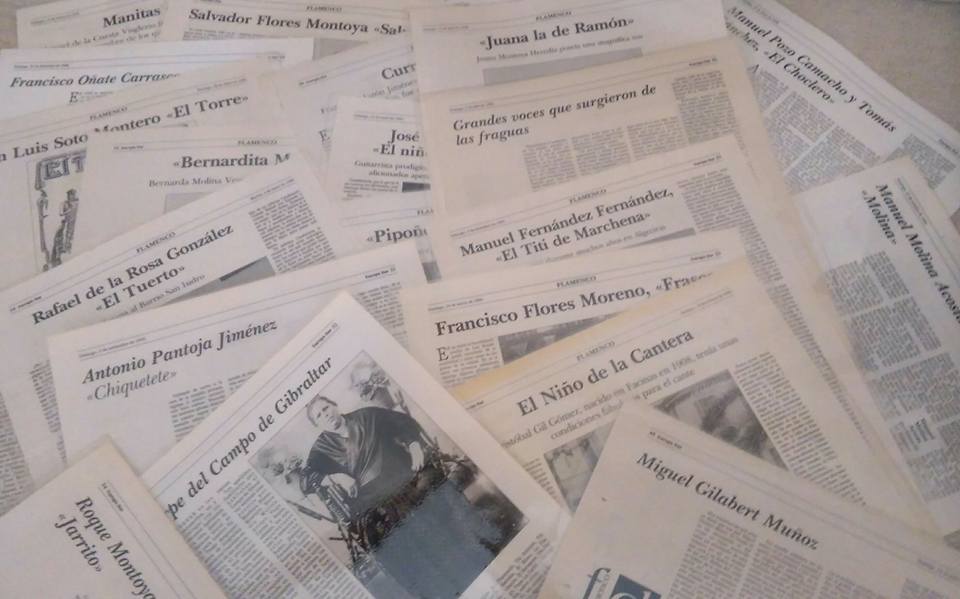
Waste category: paper